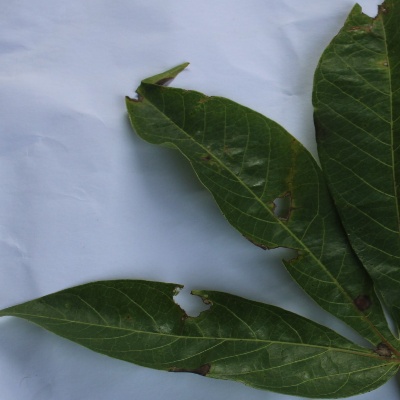
Crop: Cassava
Condition: brown spot